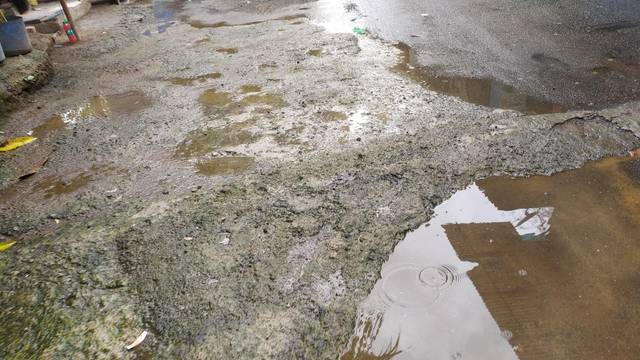
Region: India
Coordinates: 19.24, 72.856